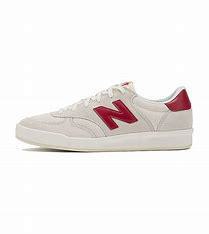
Brand: New
Model: Balance New Balance 300 Series